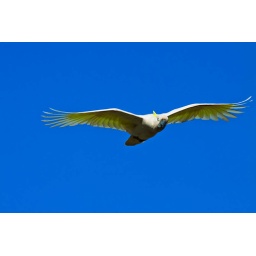
Flying Sulphur Crested Cockatoo against blue sky